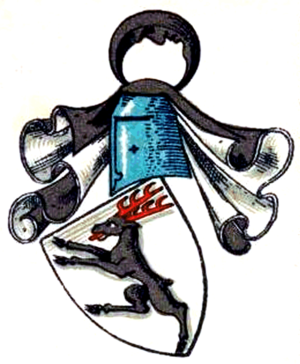
Brauchitsch est le nom d'une famille noble prussienne originaire de Silésie remontant au XIIIᵉ siècle. Elle porte le nom de sa résidence ancestrale à Chróstnik près de Lubin, dont différentes orthographes sont rencontrées.